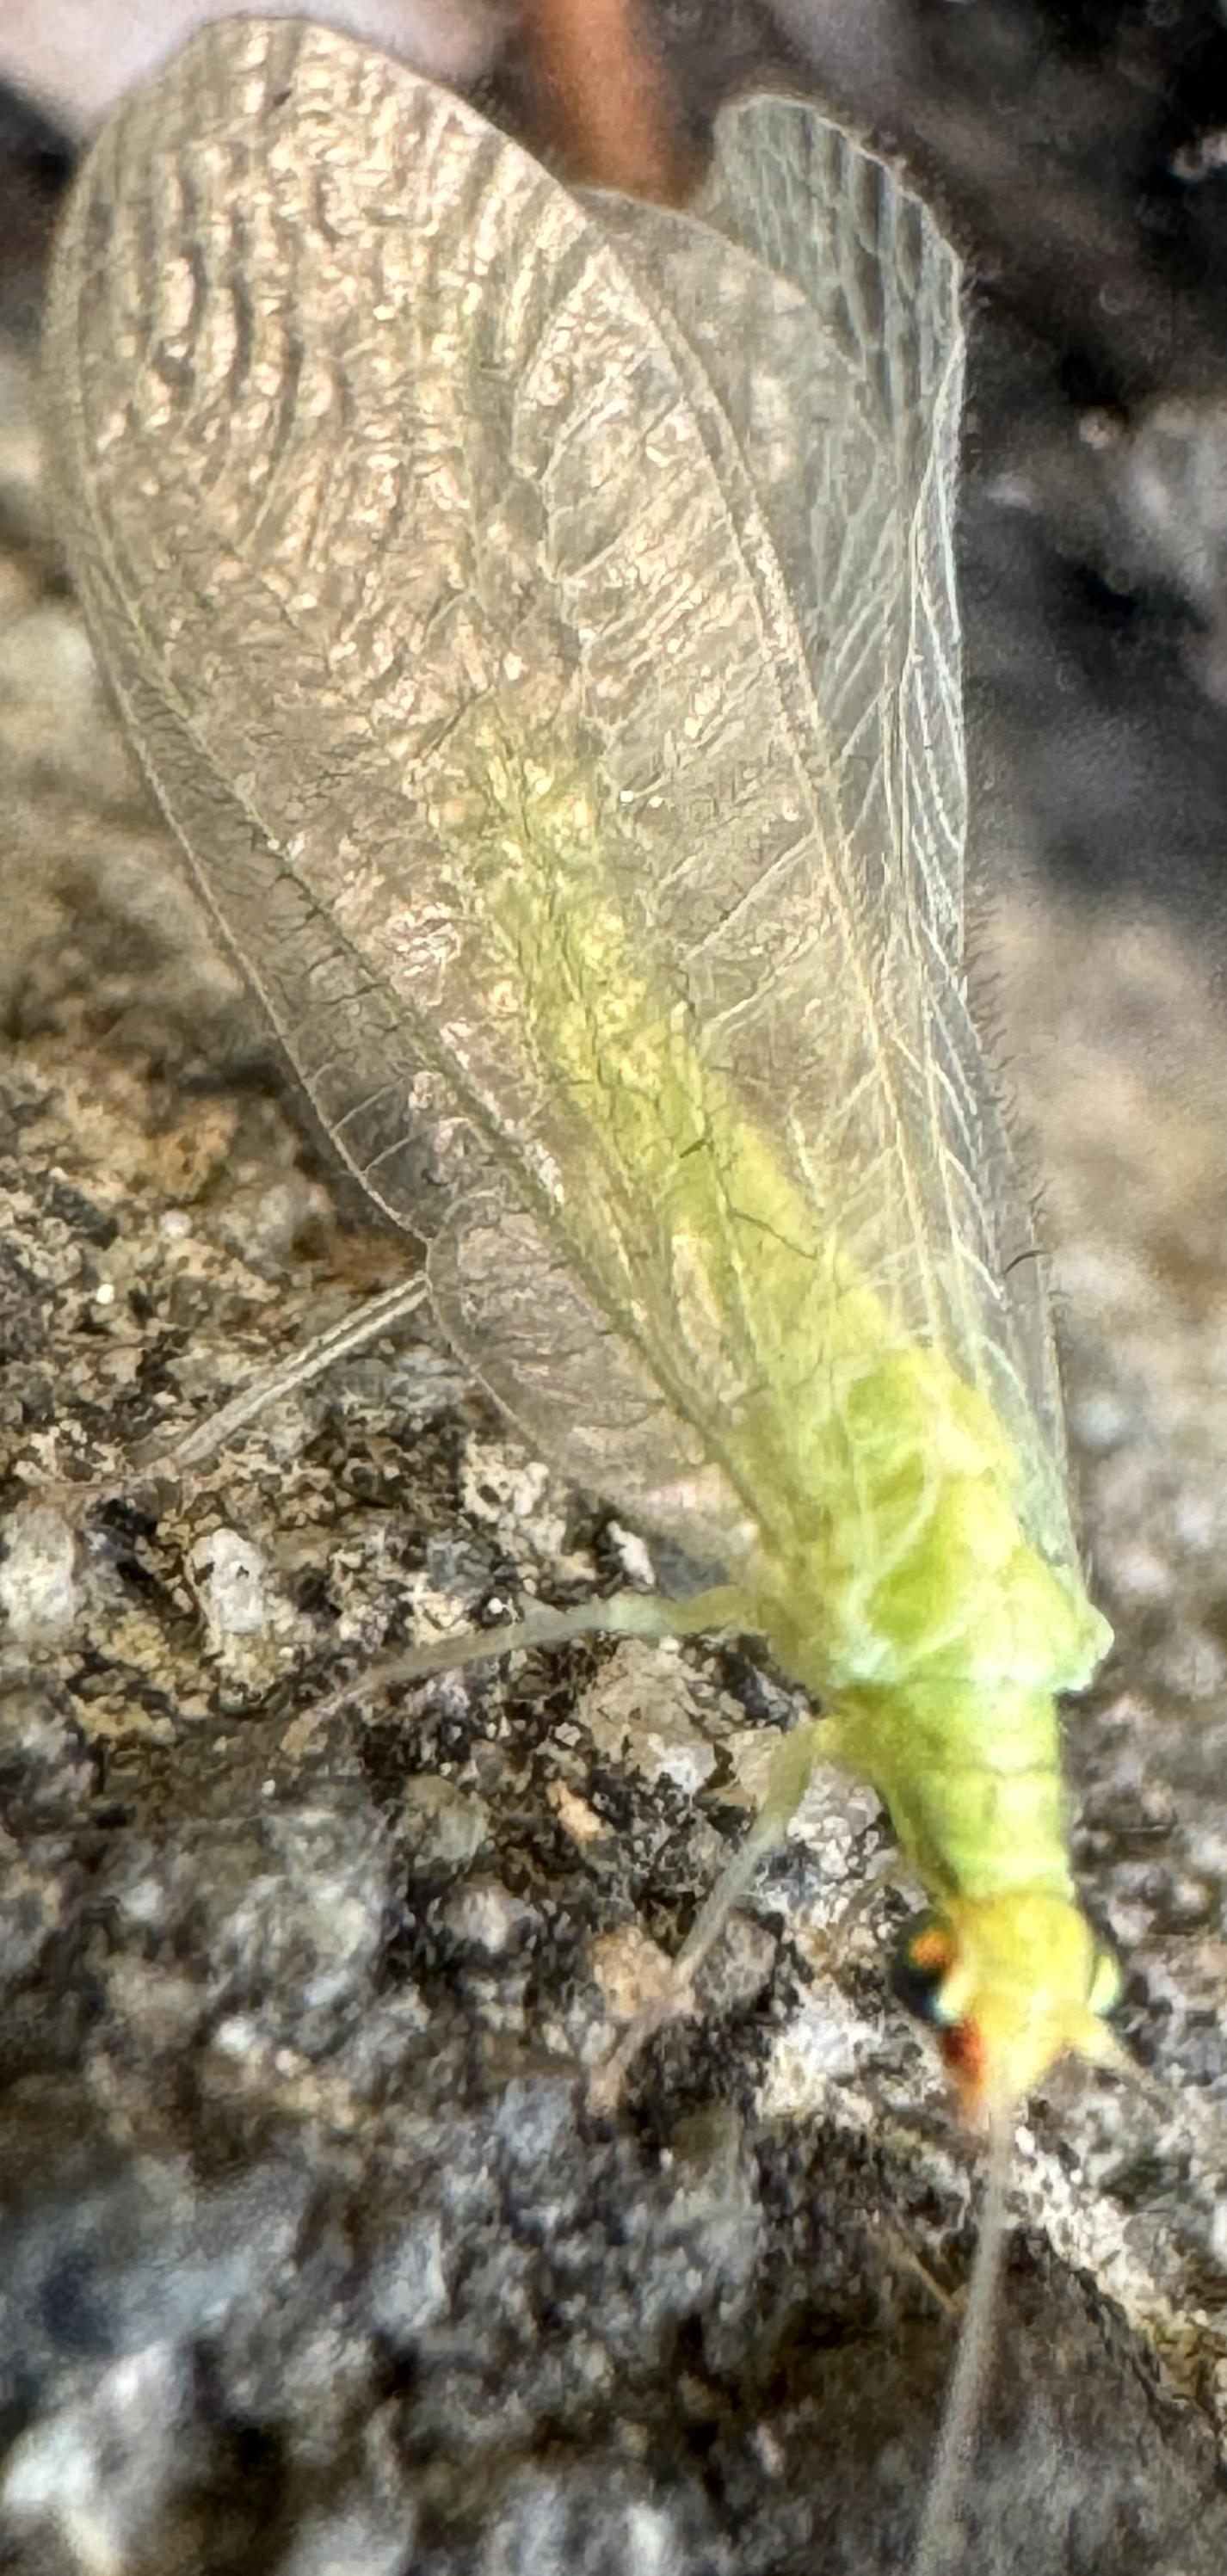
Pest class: predators